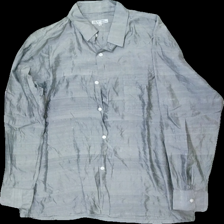
View: front
Type: Shirt
Category: Men
Brand: Not in the list
Colors: Grey
Material: 100% silk
Cut: Regular
Size: L
Season: All
Damage: nopprigt
Damage location: top center
Damage 2: nopprigt
Damage 2 location: middle center
Damage 3: dragna trådar
Damage 3 location: bottom center
Price range: <50
Recommended usage: Export
Description: skjorta